Constellation Space Suit

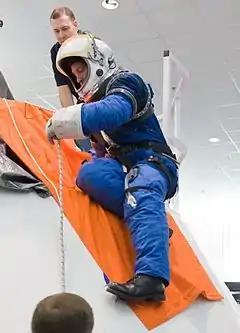
Image of early prototype - February 2010

The Constellation Space Suit system was designed by NASA for Constellation program due to the needs of reducing space on board the relatively small (by current standards) Orion spacecraft, and at the same time, would protect the astronauts during launch, reentry and landing, and extreme emergencies (such as a cabin depressurization). Another need for NASA was that the suit system must be capable of withstanding the rigors of microgravity EVAs, and with modifications, from the rigors of lunar surface EVAs during a 7-day lunar sortie, with the provisions for 6-month stays once the Lunar Outpost is completed.